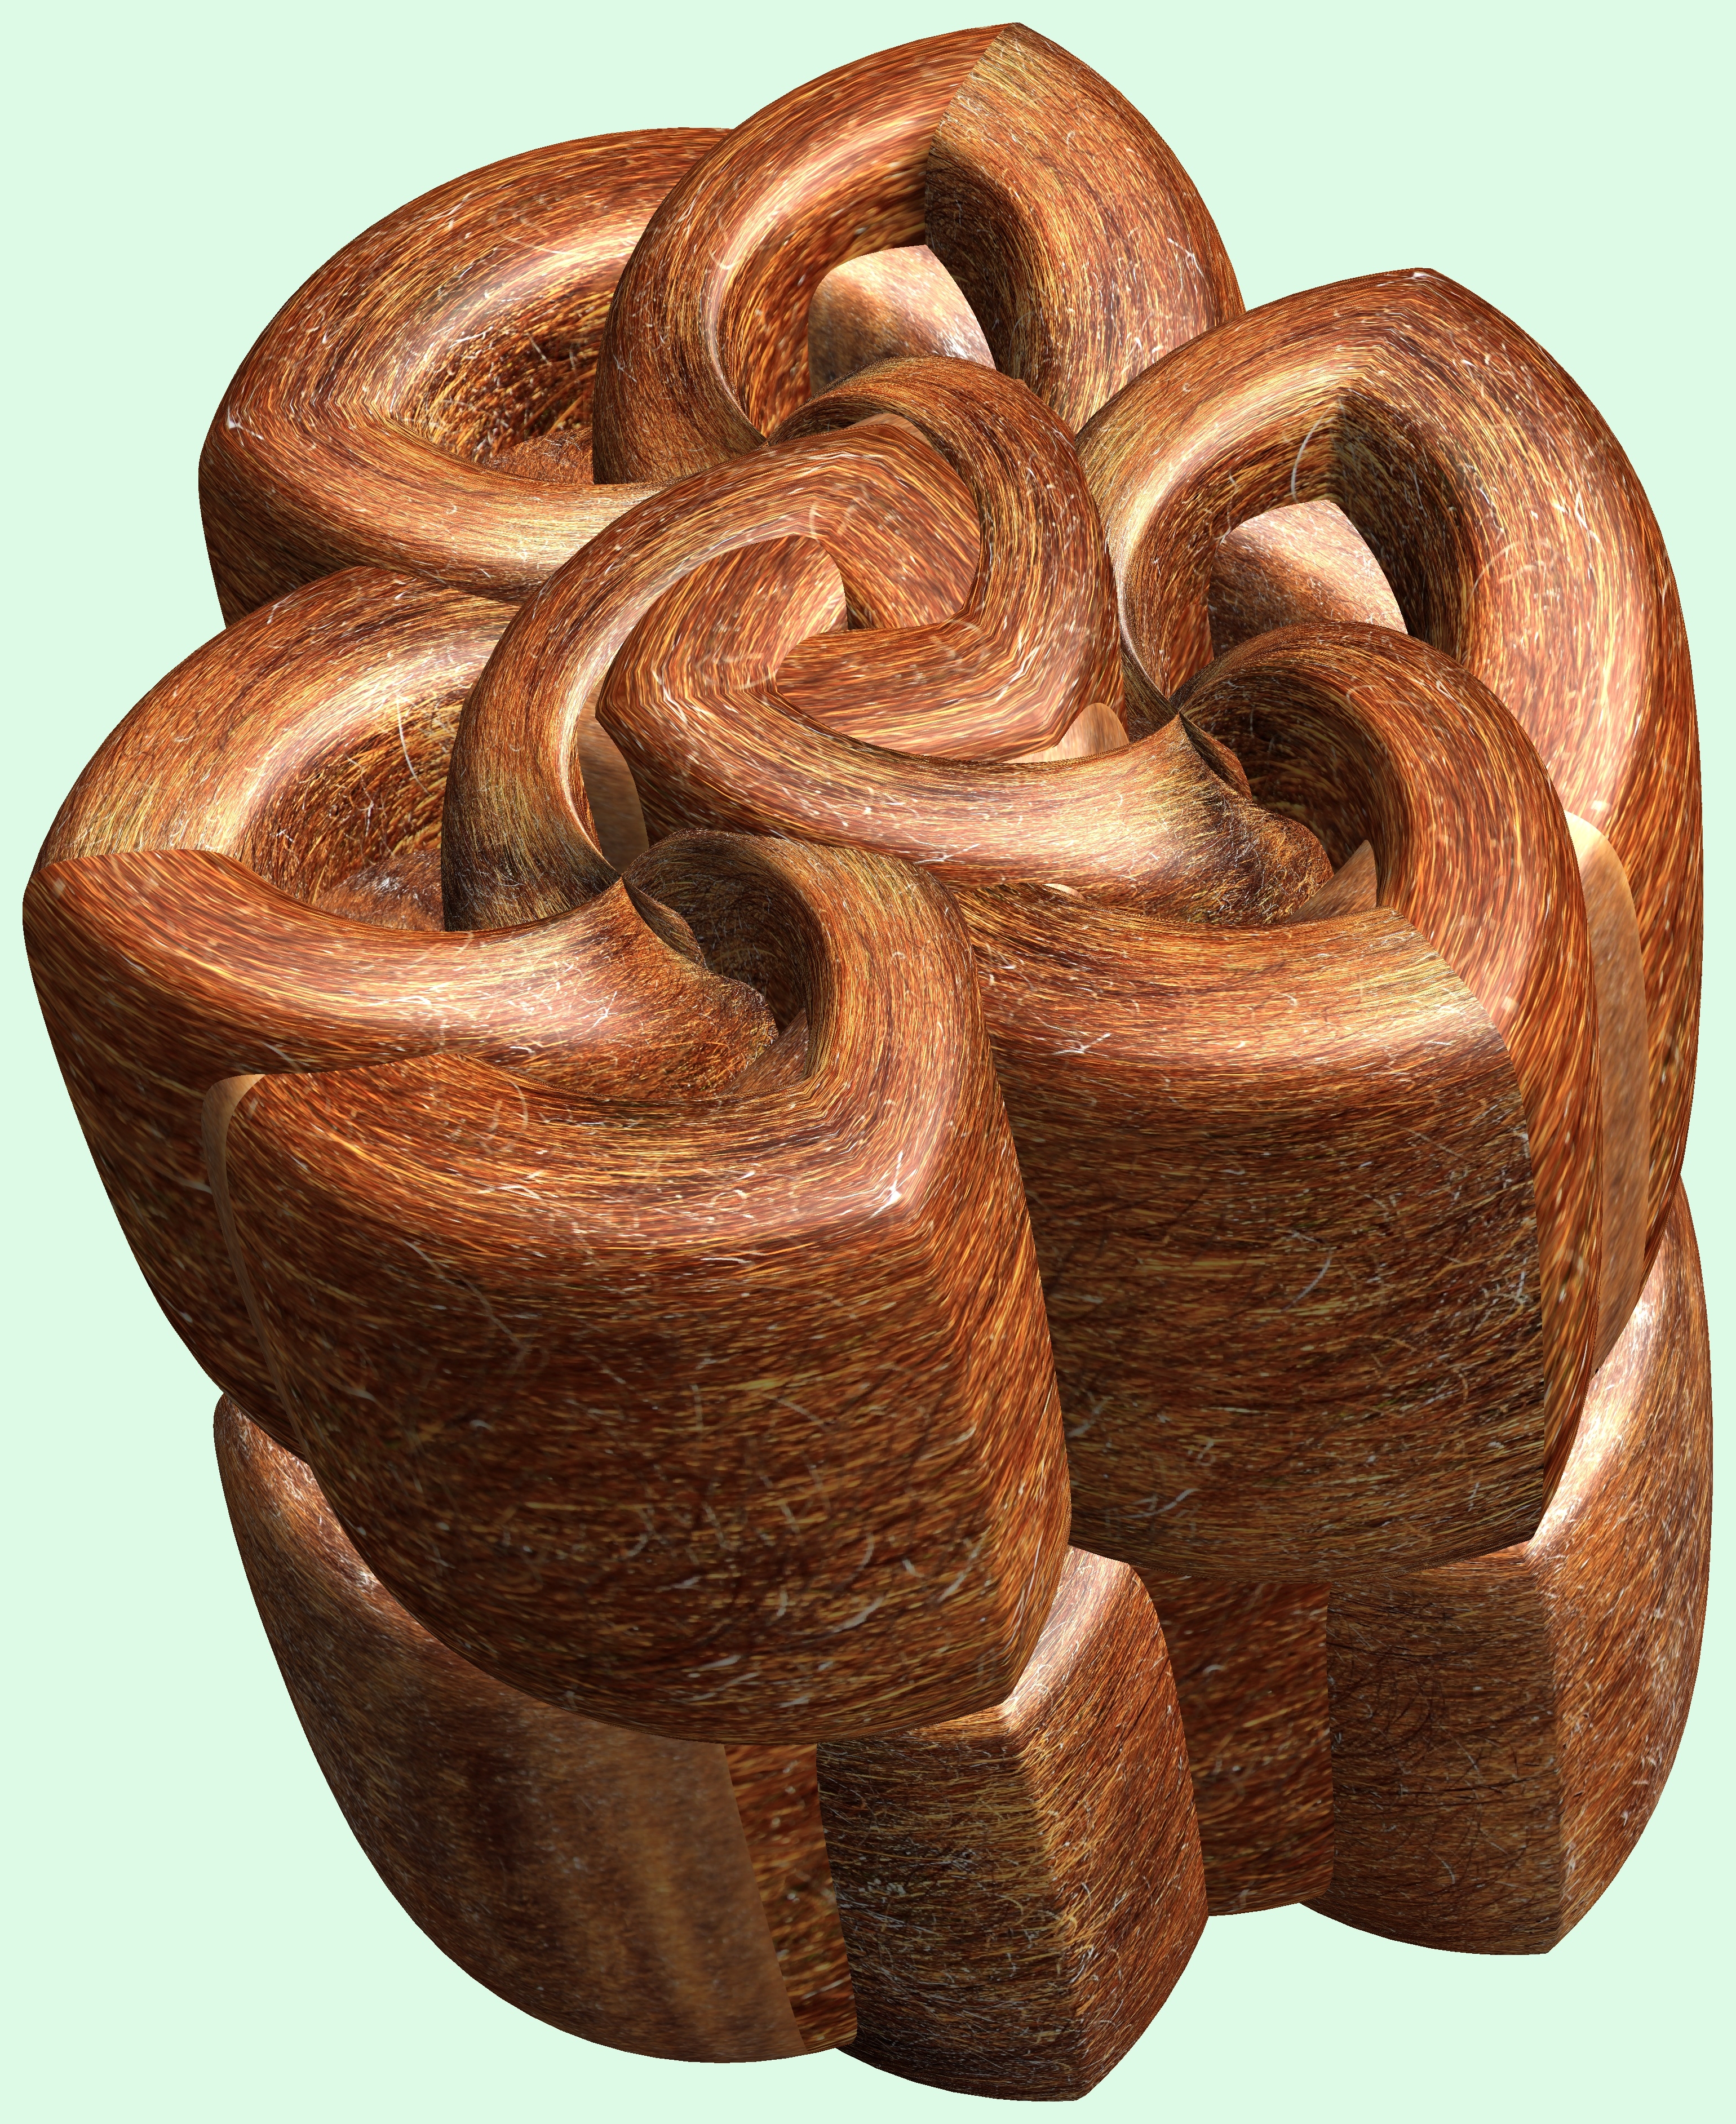
structure, wood, texture, pattern, sculpture, figure, design, symmetry, 3d, graphic, carving, knot, mathematica, cg, parametricplot3d, code, program, algorithm, abstruct, mapping